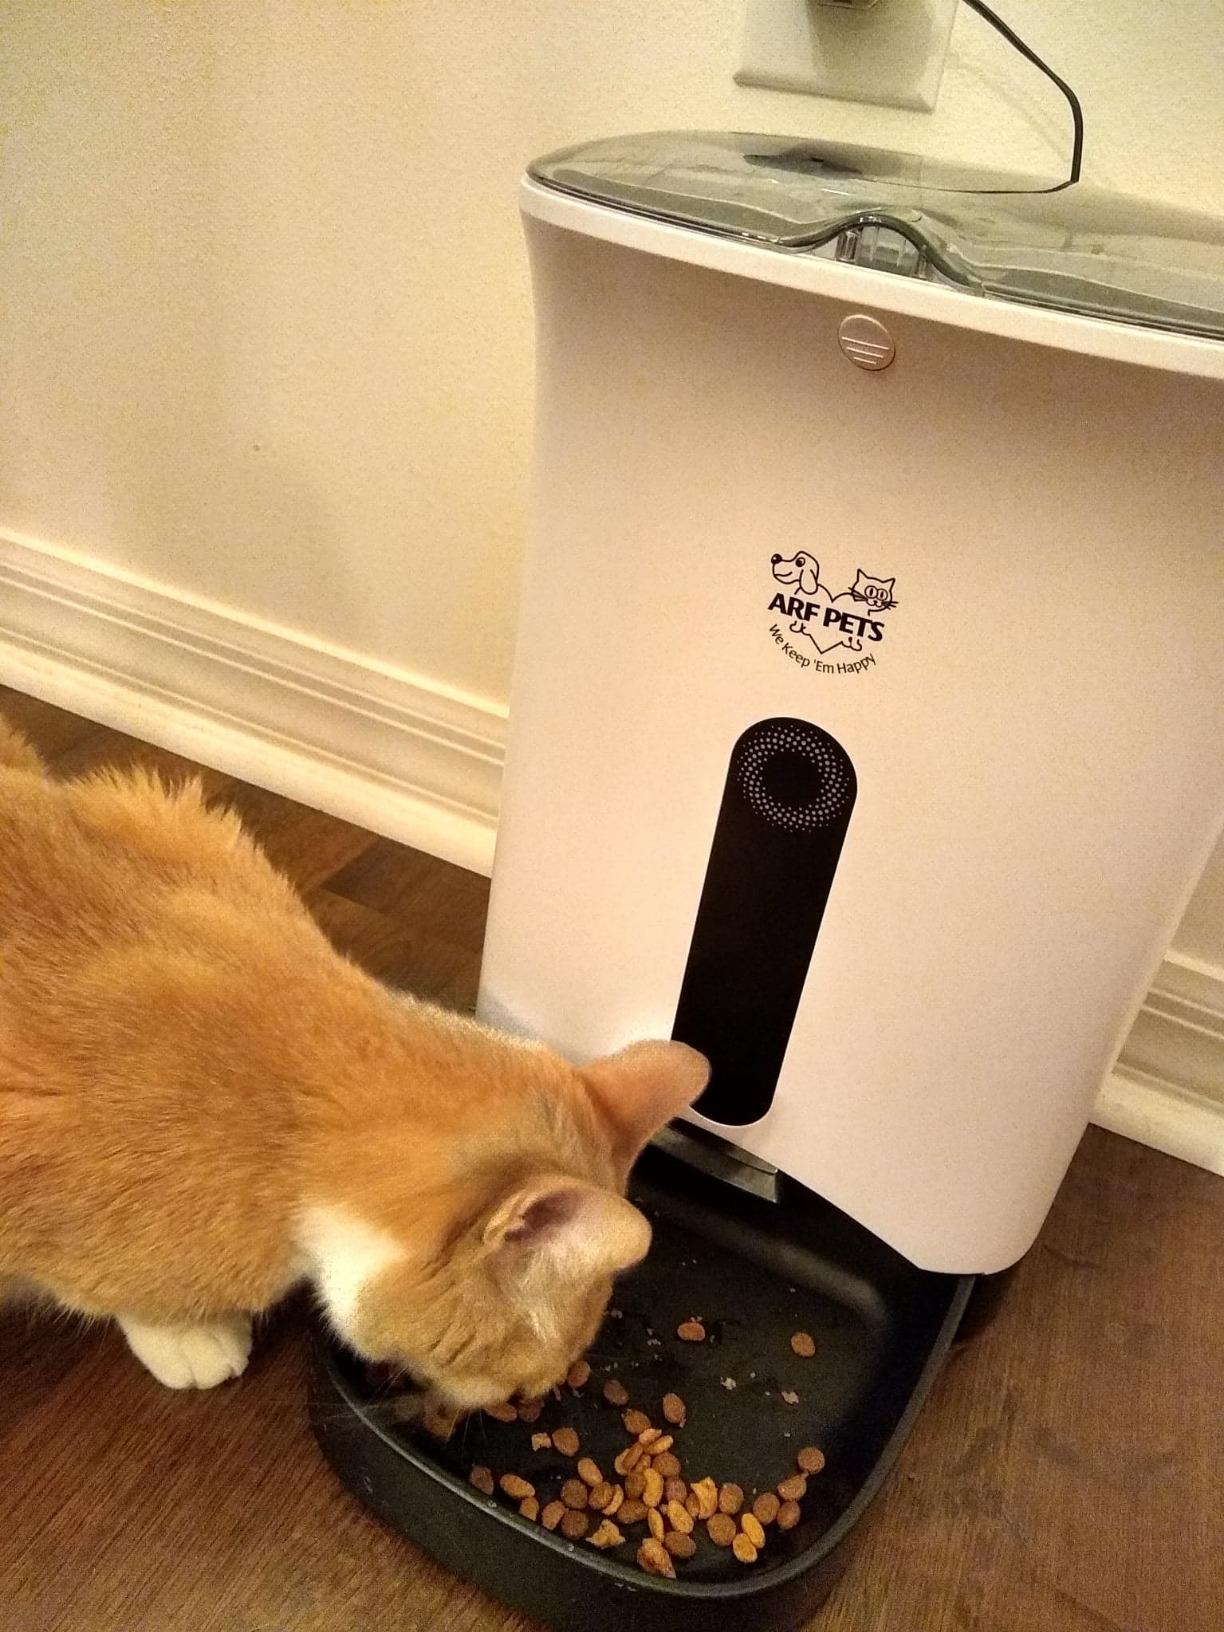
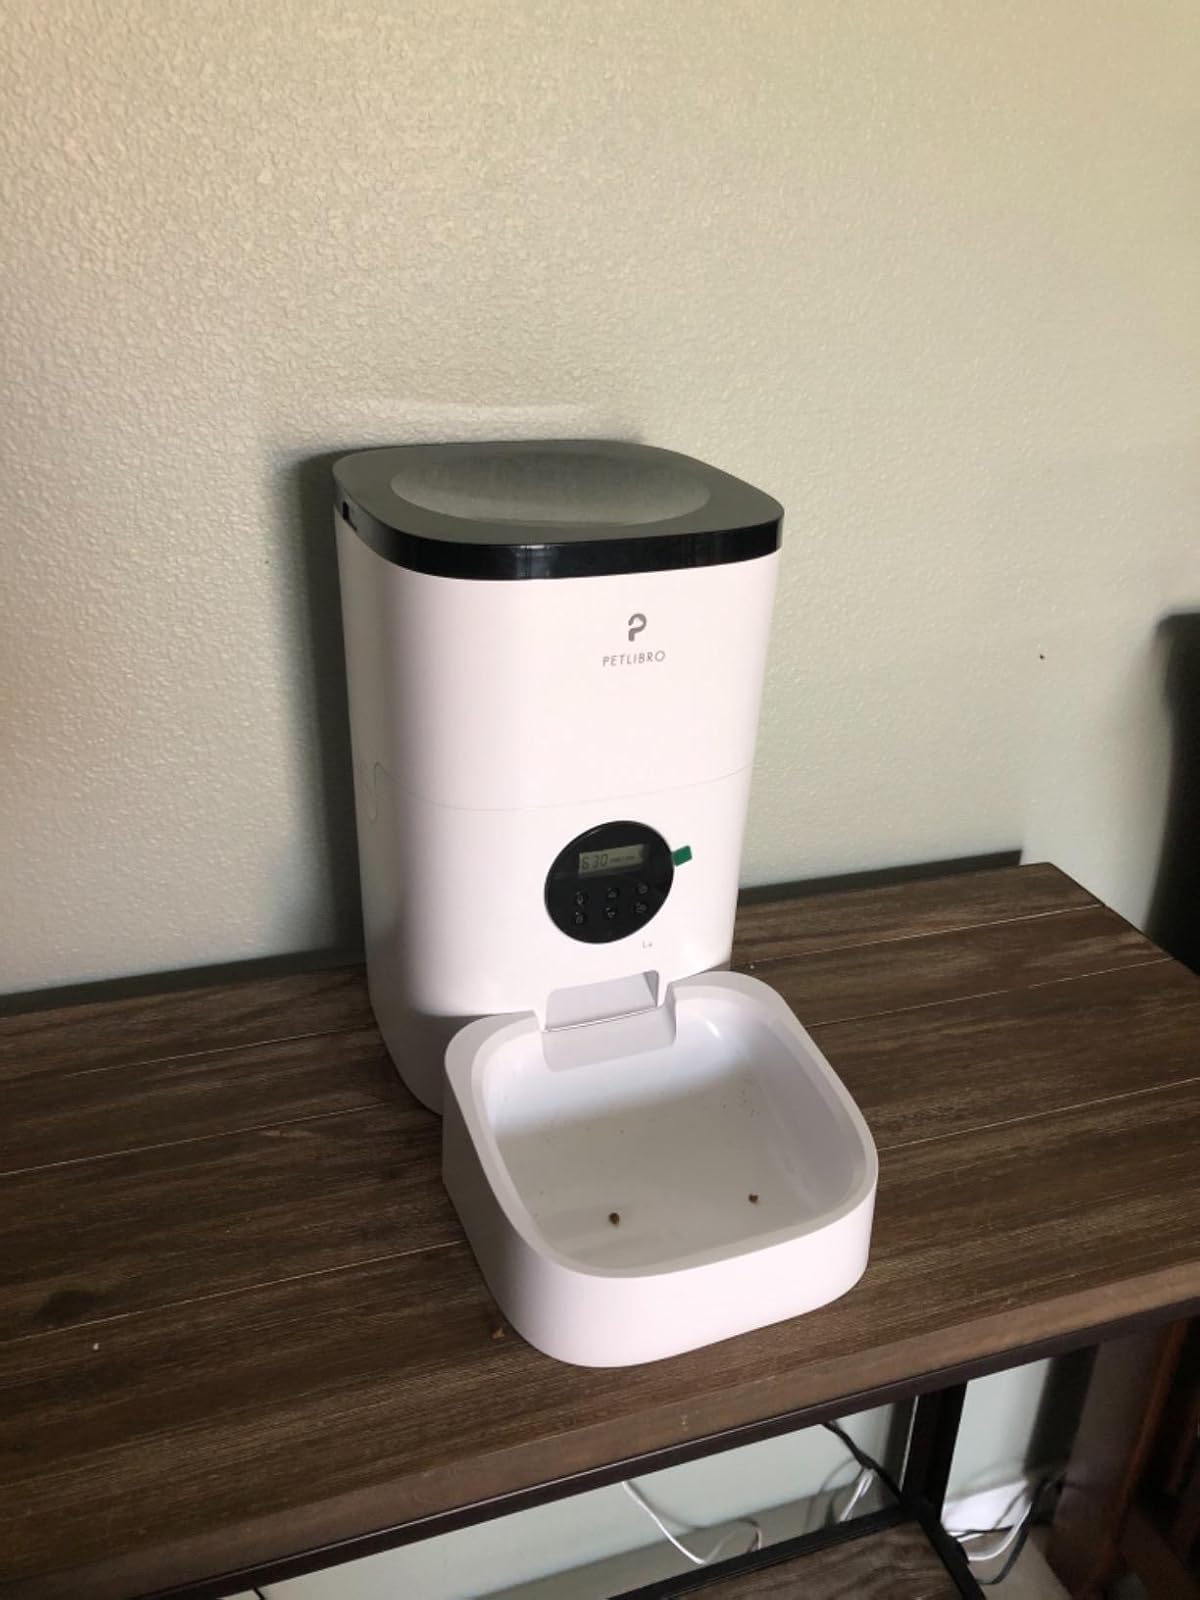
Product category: items_feeder
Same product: no